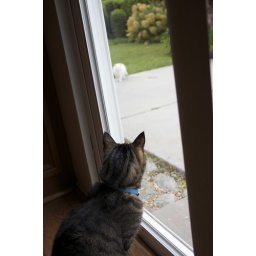
Butters was actin' funny this morning, then i noticed the neighbors white kitty in our yard.